Tyga

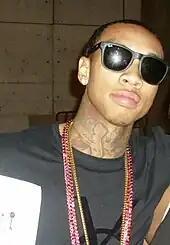
Tyga in 2008

In late 2008, Tyga signed a new record deal with Lil Wayne's Young Money Entertainment, which was a subsidiary of Cash Money Records at the time. He appeared on the label's posse cut hit single "Bedrock" shortly after his signing. He later released the mixtape "Fan of a Fan" with singer Chris Brown and producers DJ Ill Will and DJ Rockstar. It featured other artists such as Bow Wow, Lil Wayne, and Kevin McCall featured in several tracks. Four tracks — "Holla at Me", "G Shit", "No Bullshit" and "Deuces" — were accompanied with music videos. The track "Deuces" was released as the lead single for the mixtape and reached number 14 on the "Billboard" Hot 100 and number one on the "Billboard" Hot R&B/Hip-Hop Songs; it was also nominated for Best Rap/Sung Collaboration at the 53rd Grammy Awards. Tyga told MTV in an interview that the mixtape's production took just short of a week. "Deuces" was eventually included on Brown's fourth studio album, "F.A.M.E." (2011).